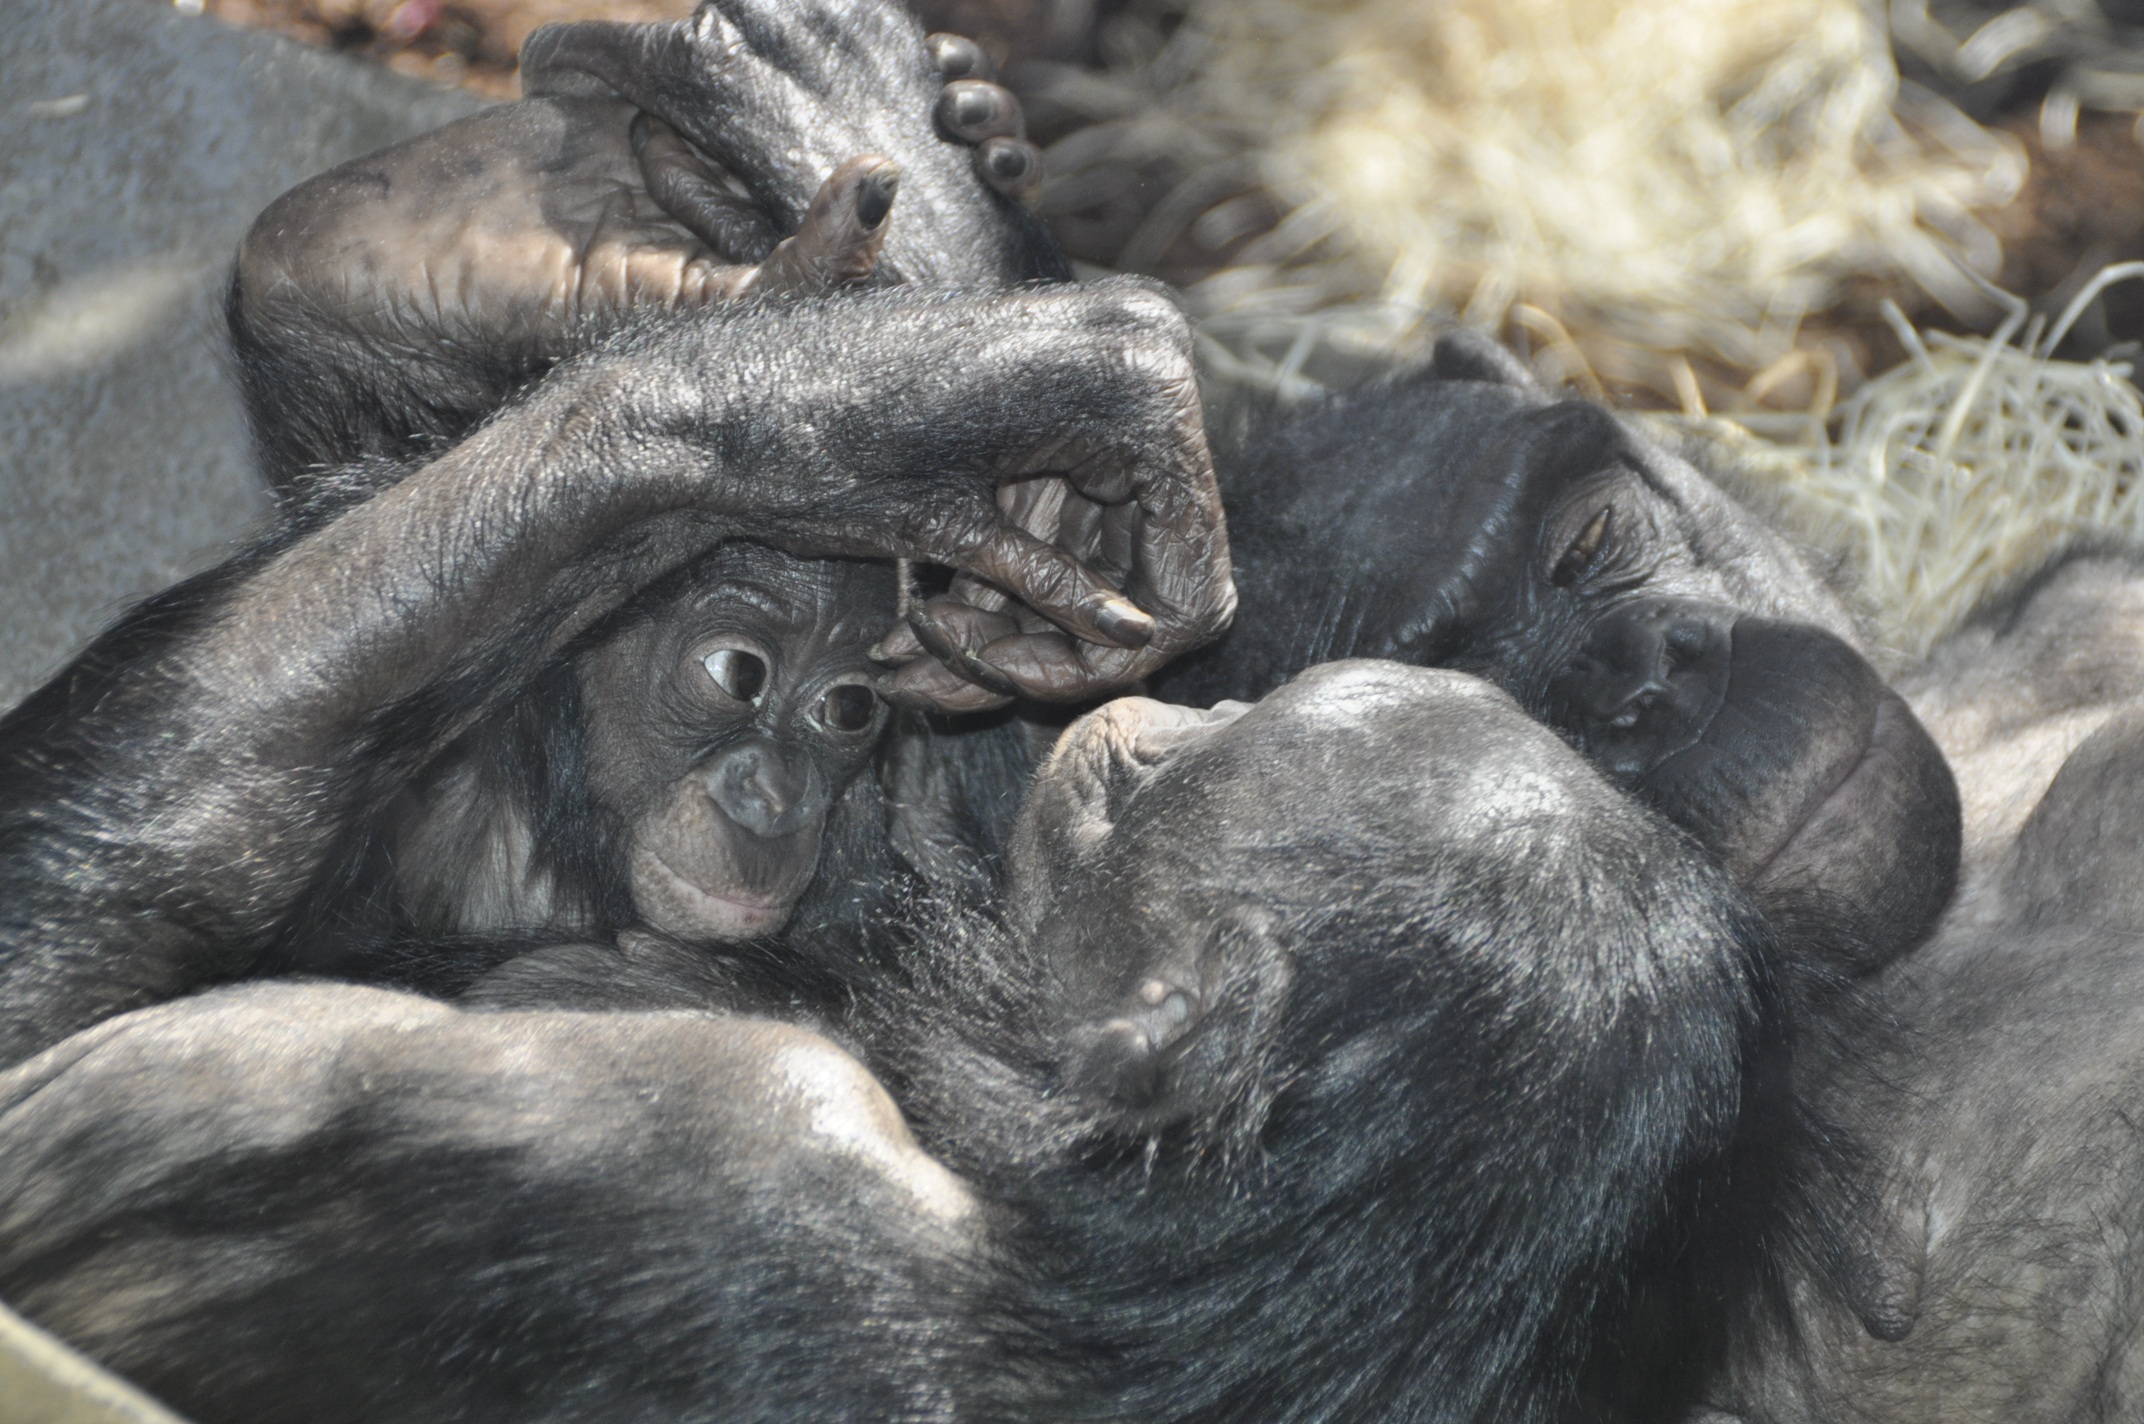
wildlife, zoo, mammal, fauna, primate, chimpanzee, ape, vertebrate, primates, western gorilla, great ape, common chimpanzee, monkey love, bonobos